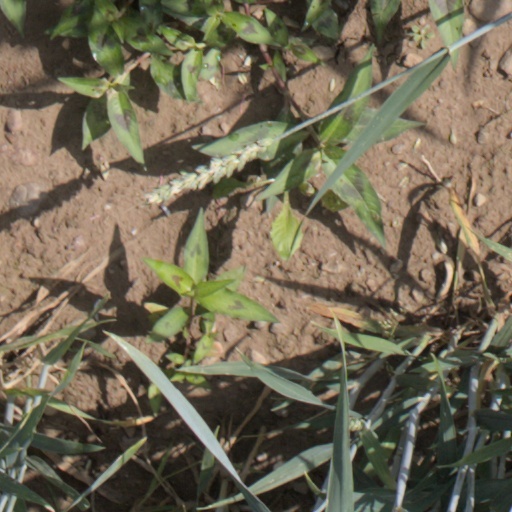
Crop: wheat